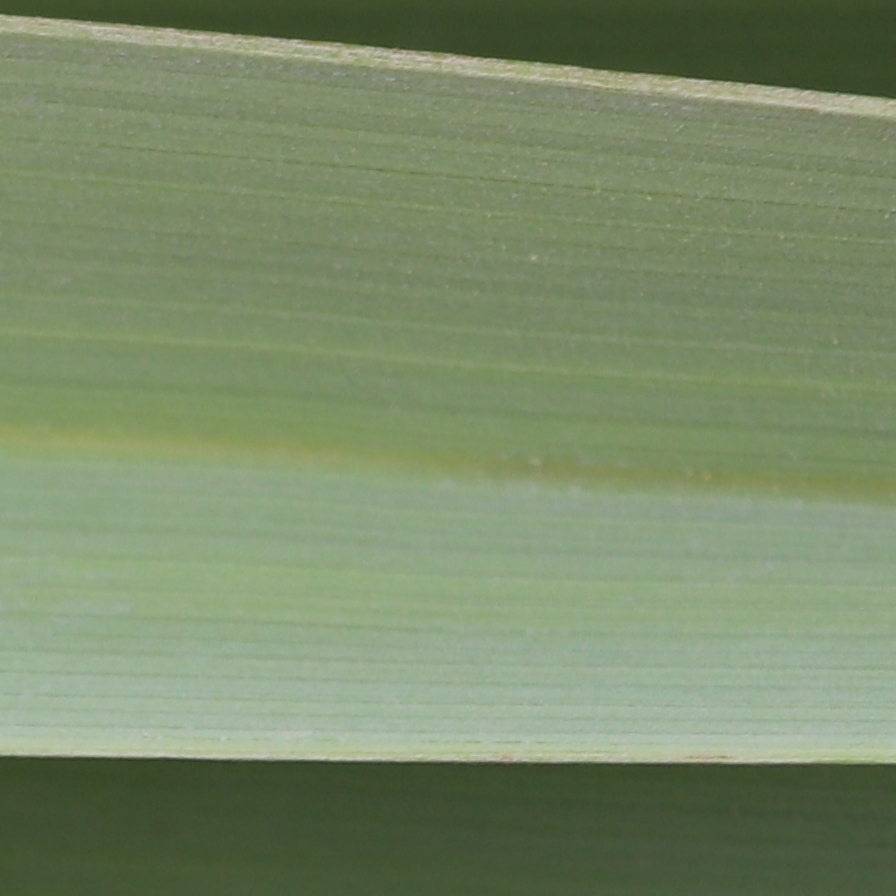
Label: Healthy